Battle of Pianosa

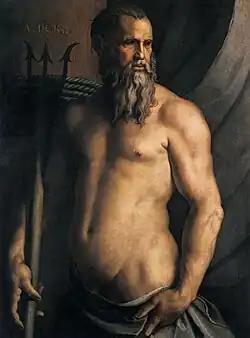
Andrea Doria as Neptune

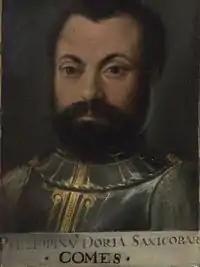
Filippino Doria

The Genoese fleet left its base mid-April and headed south into the Tyrrhenian Sea looking for corsairs. On 25 April, in the Tuscan archipelago, near the island of Pianosa, the Genoese ships met the Kaid Ali flotilla. More numerous and with the support of a favourable strong southern wind ("sirocco"), the Barbary corsairs were at a clear advantage. Andrea Doria had his galleys turn face and flee while the Bizertine began to pursue. The chase went on for about 20 nautical miles and probably four hours. The strong wind put the larger and more seaworthy Genoese ships at an advantage. They reached the westernmost cape of the island of Elba ahead of their pursuers.